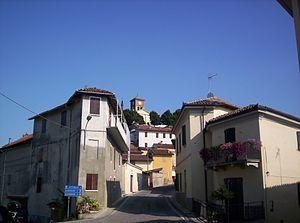
Grazzano Badoglio est une commune de moins de 1 000 habitants située dans la province d'Asti dans le Piémont en Italie.